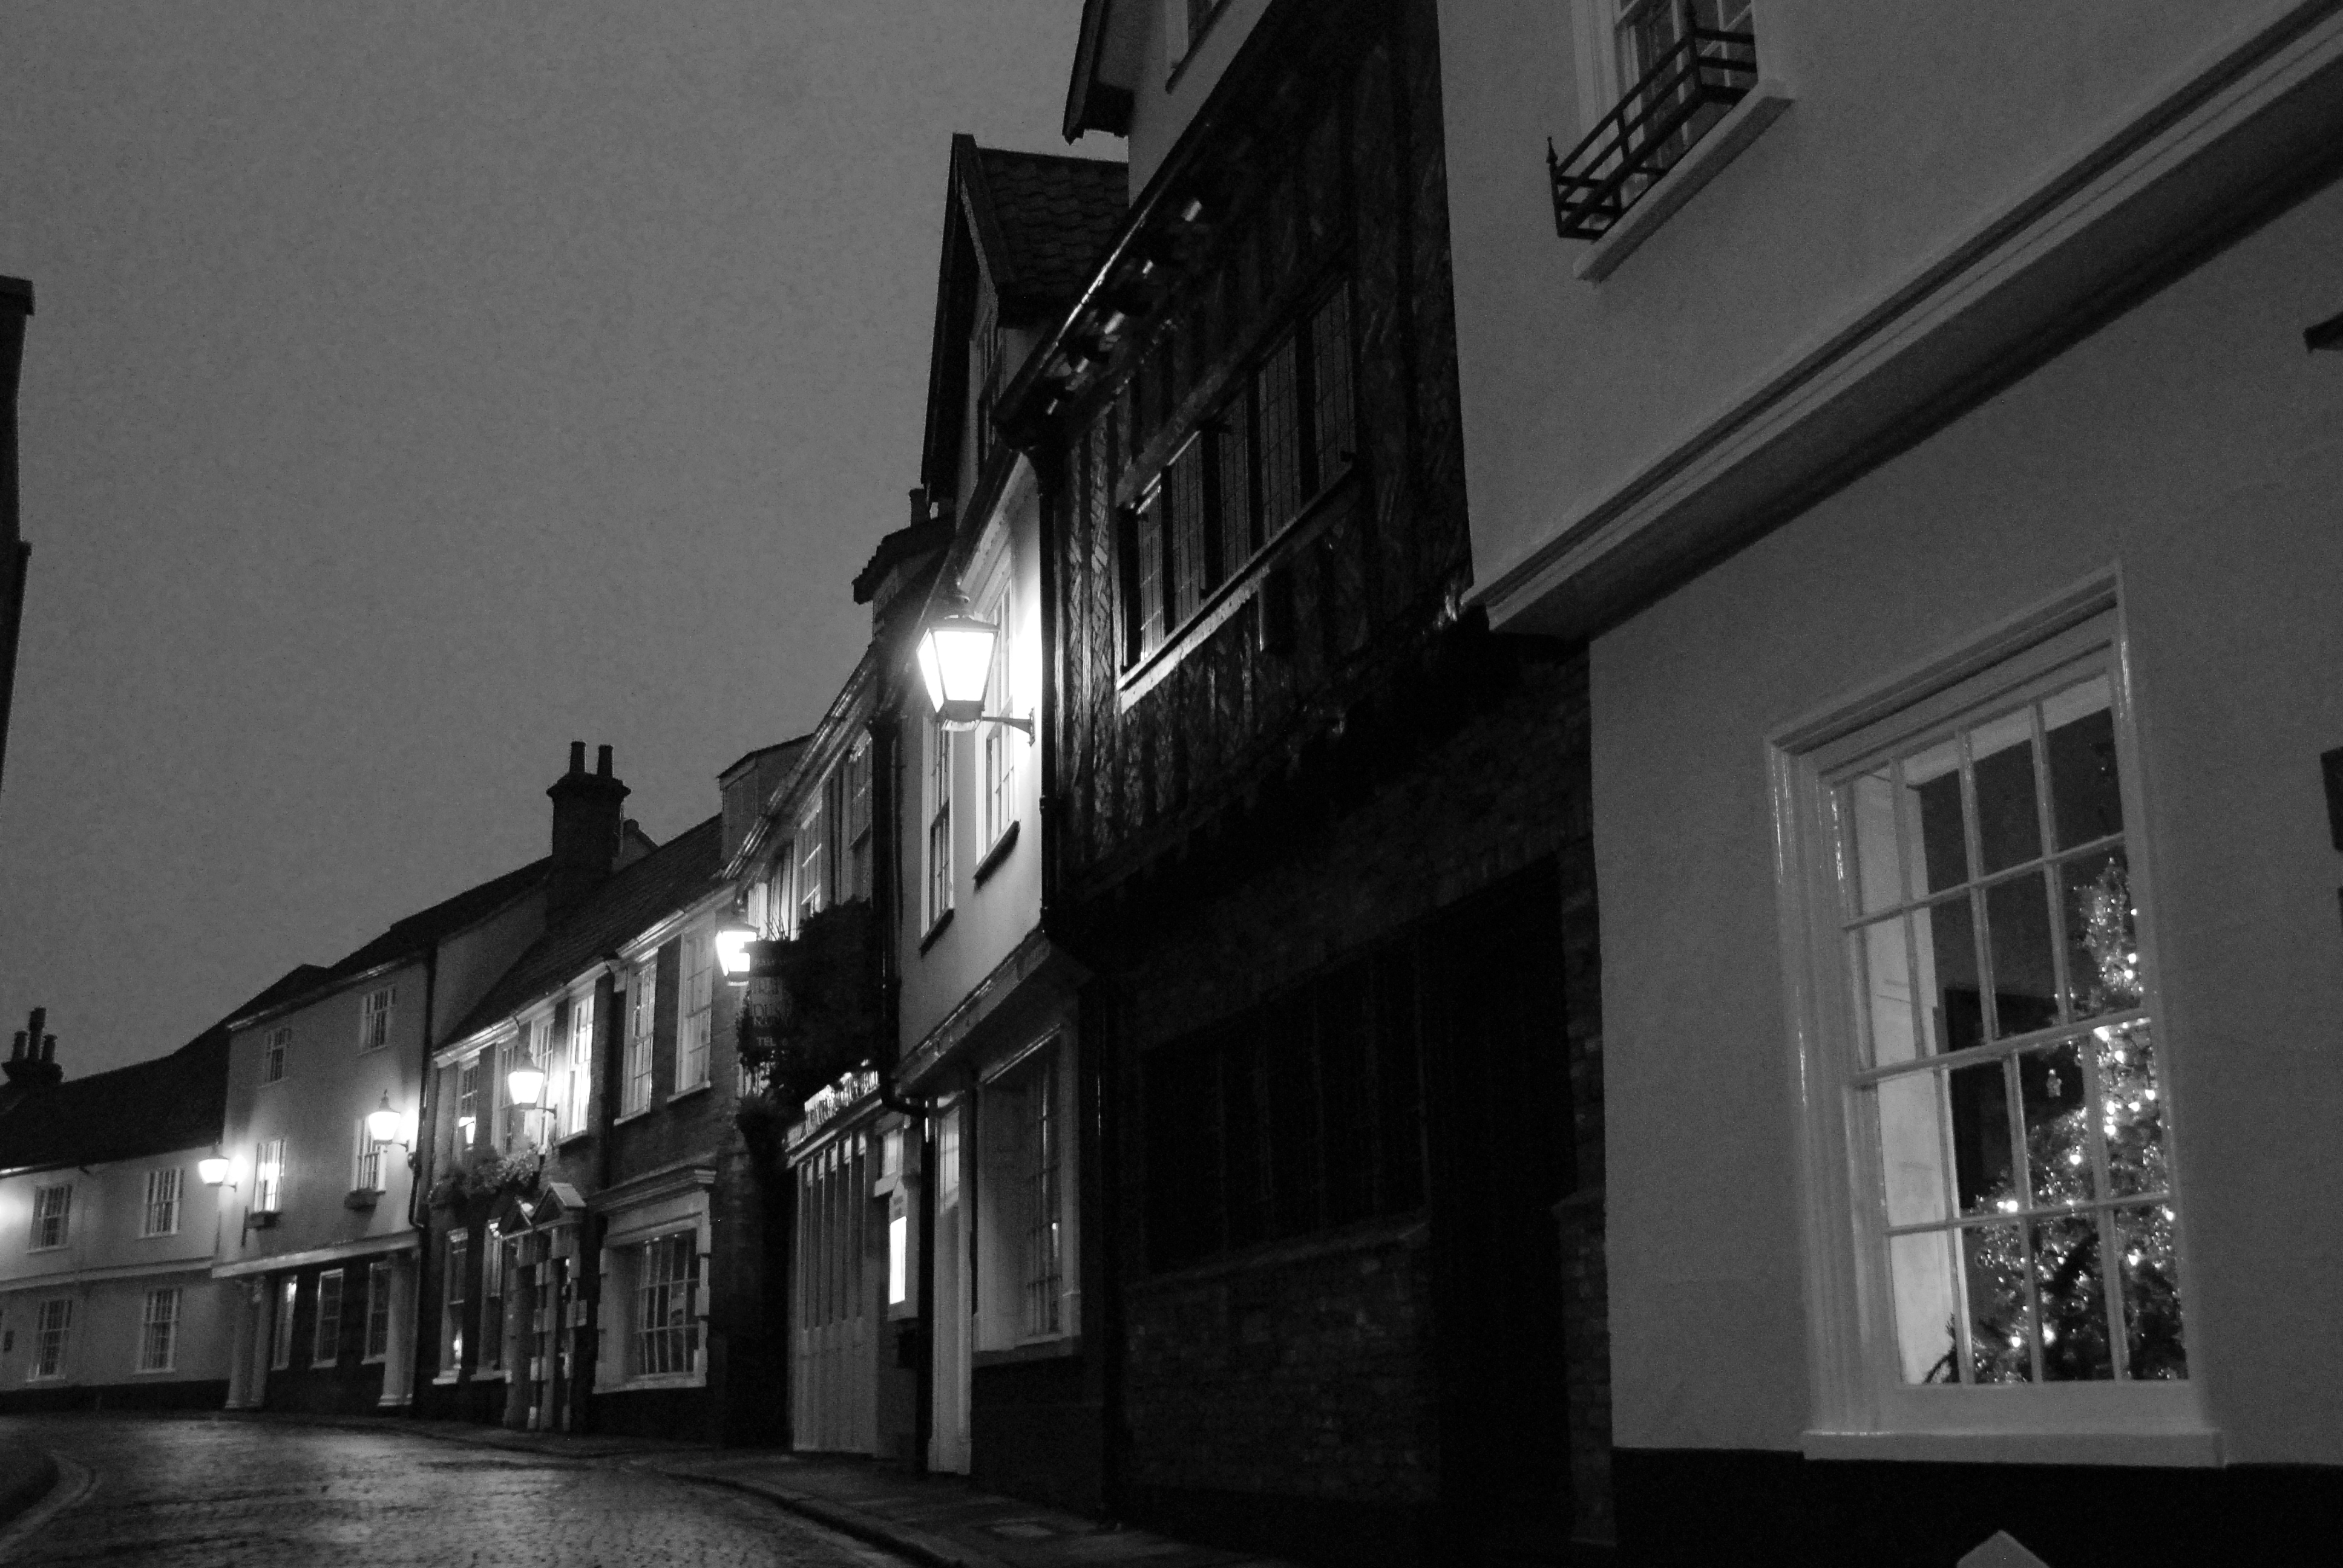
light, black and white, road, white, street, night, alley, darkness, street light, nikon, black, monochrome, christmas, lighting, free, infrastructure, d80, shape, norwich, princes, monochrome photography, film noir